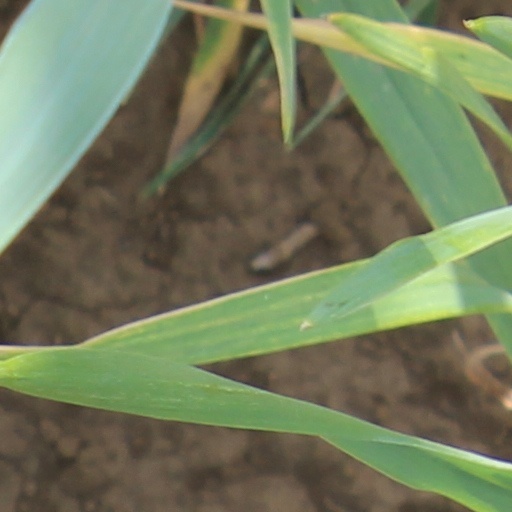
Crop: wheat